Matten bei Interlaken

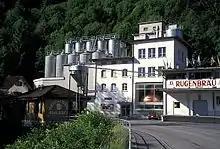
The Rugenbräu brewery in Matten

Matten bei Interlaken has a population of . , 15.4% of the population are resident foreign nationals. Over the last 10 years (2000-2010) the population has changed at a rate of 3.9%. Migration accounted for -2.5%, while births and deaths accounted for -1%.